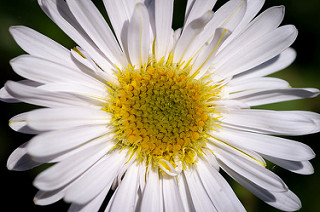
Flower: daisy